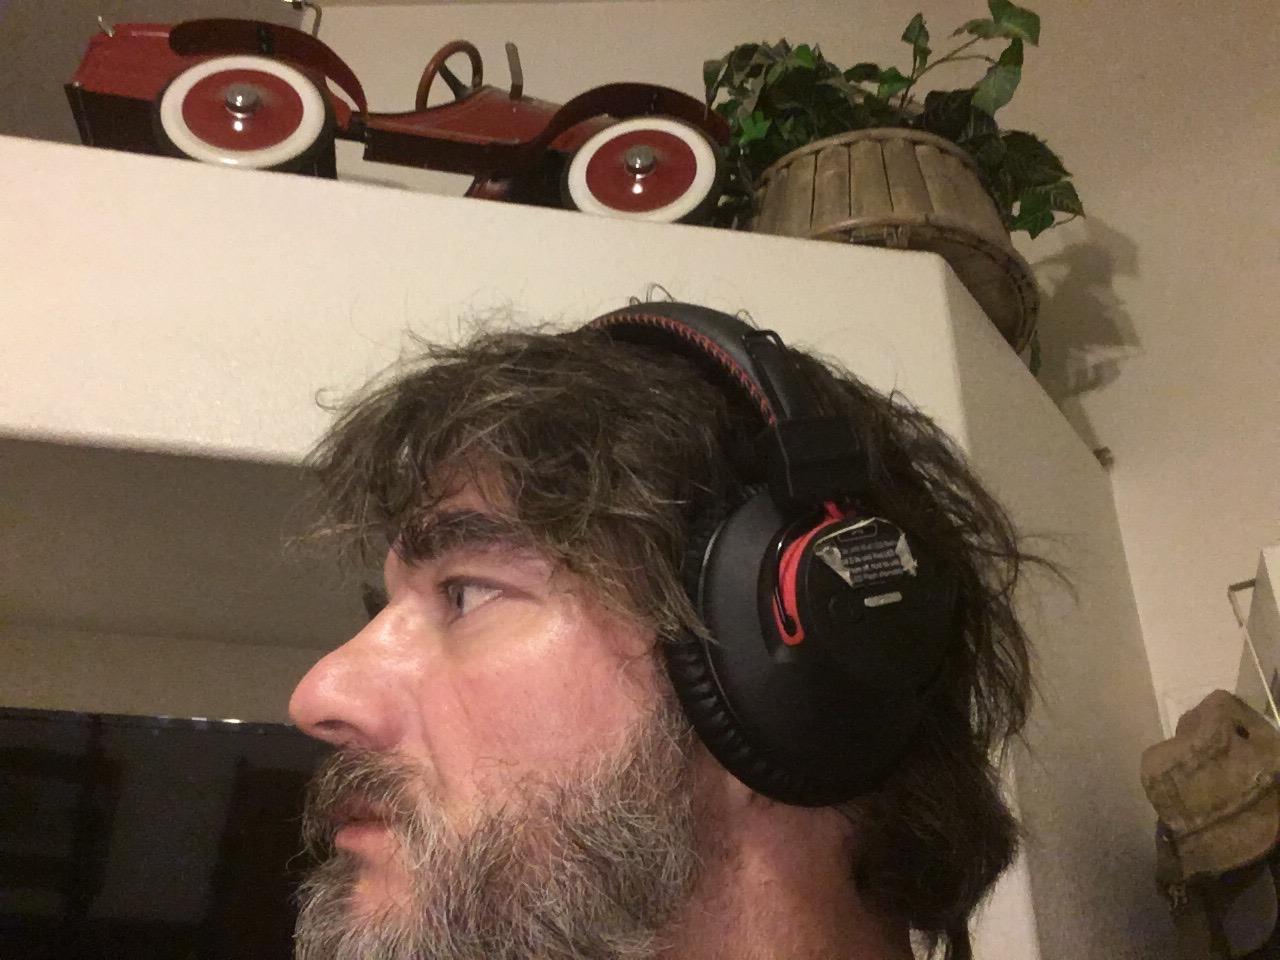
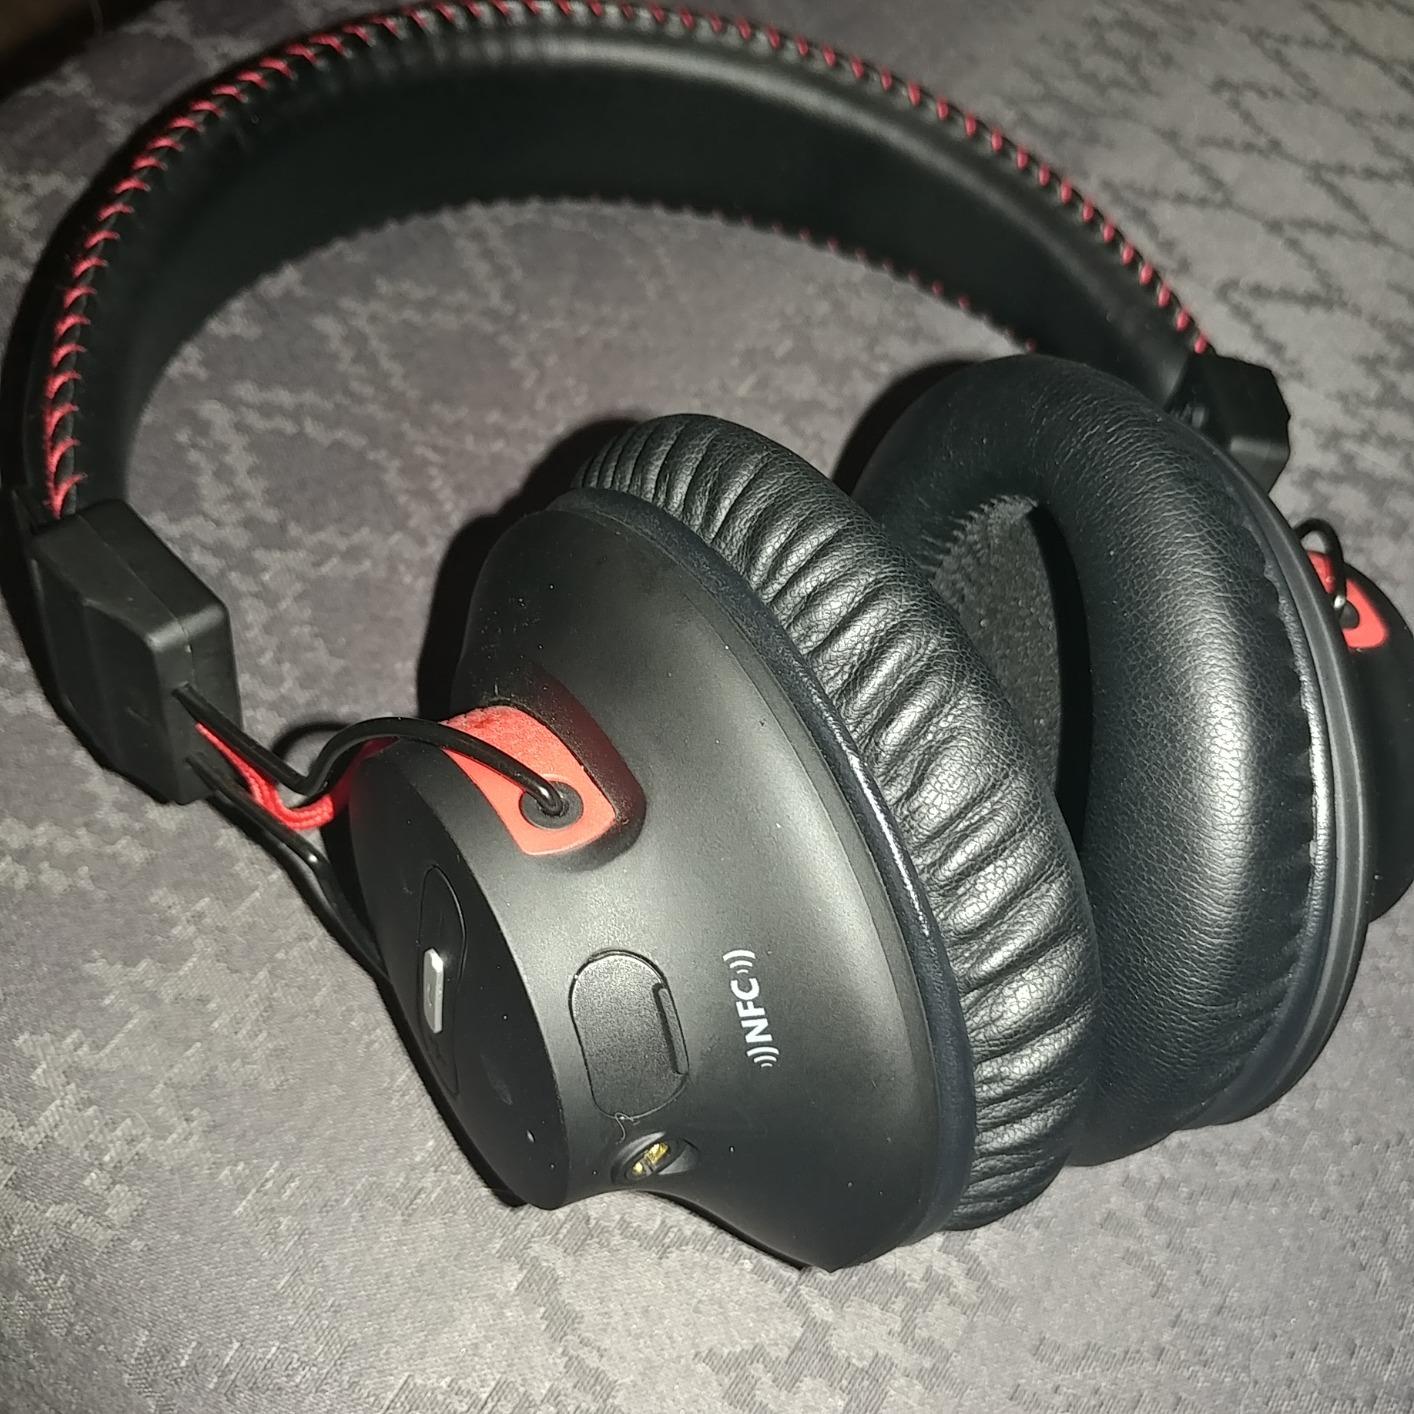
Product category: headphones
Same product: yes